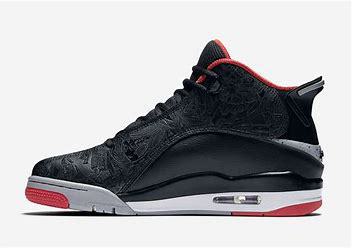
Brand: Jordan
Model: Dub Zero